Star Trek uniforms

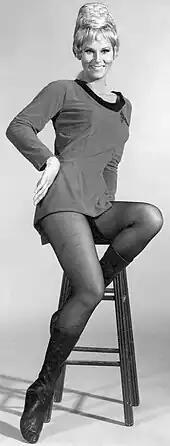
Janice Rand (Grace Lee Whitney) in miniskirt uniform

The original uniform material was velour. This was used in the first and second seasons because it was cheap and easy to care for, and had an attractive sheen under the set lighting. However, it shrank after it was dry-cleaned, and it tore easily. It was replaced in the third season by a doubleknit nylon fabric used in professional baseball uniforms. Differently colored shirts were worn, and charcoal slacks – which appeared black on camera – by the men.